Answer in natural language. Considering the relative positions, where is glass metal tv stand with respect to floating black countertop island? Choose between the following options: left or right
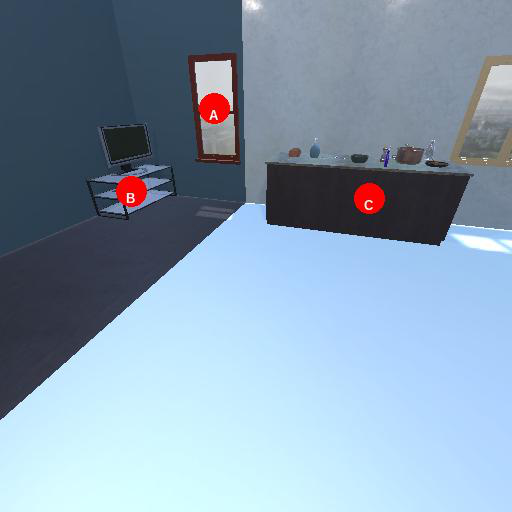
<answer>left</answer>